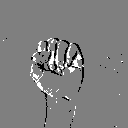
ASL letter: s